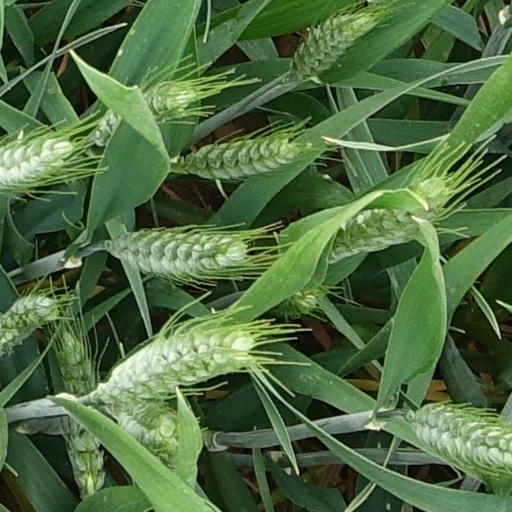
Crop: wheat